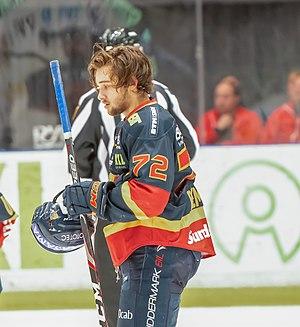
Emil Bemström, né le 1ᵉʳ juin 1999 à Nyköping, en Suède, est un joueur professionnel suédois de hockey sur glace qui joue aux positions de centre ou d'ailier droit.